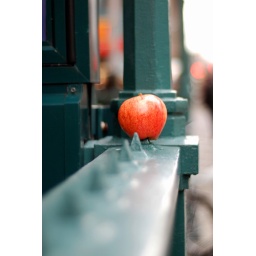
shiny in the big apple